Here's Lucy

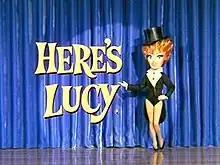

Here's Lucy is an American sitcom starring Lucille Ball. The series co-starred her long-time comedy partner Gale Gordon and her real-life children Lucie Arnaz and Desi Arnaz Jr. It was broadcast on CBS from 1968 to 1974. It was Ball's third network sitcom, following "I Love Lucy" (1951–57) and "The Lucy Show" (1962–68).